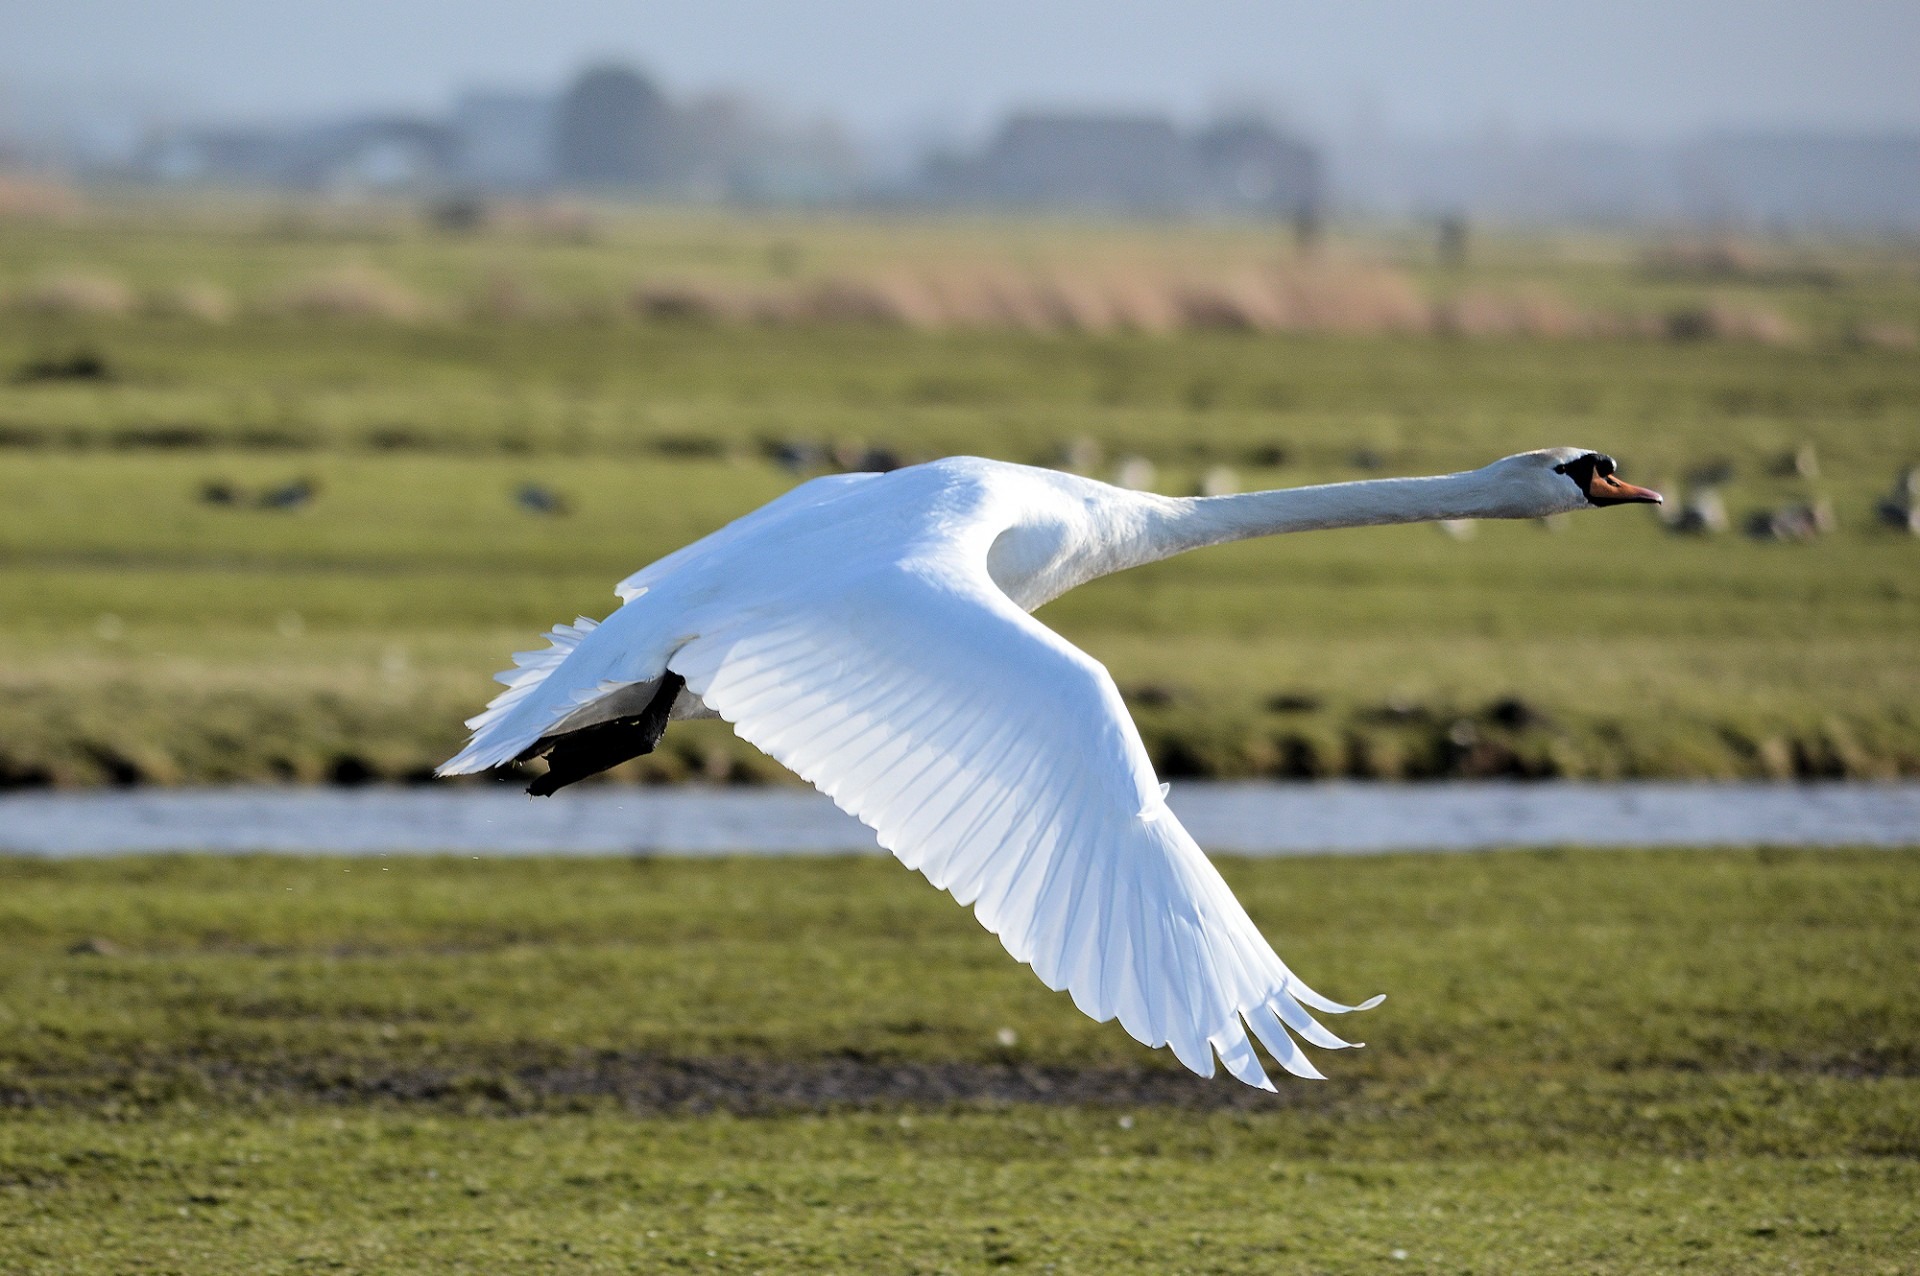
nature, outdoor, wilderness, bird, wing, meadow, prairie, animal, flying, fly, wildlife, wild, beak, flight, mammal, freedom, feather, avian, majestic, swan, grassland, wings, vertebrate, creature, crane, egret, heron, water bird, great egret, crane like bird